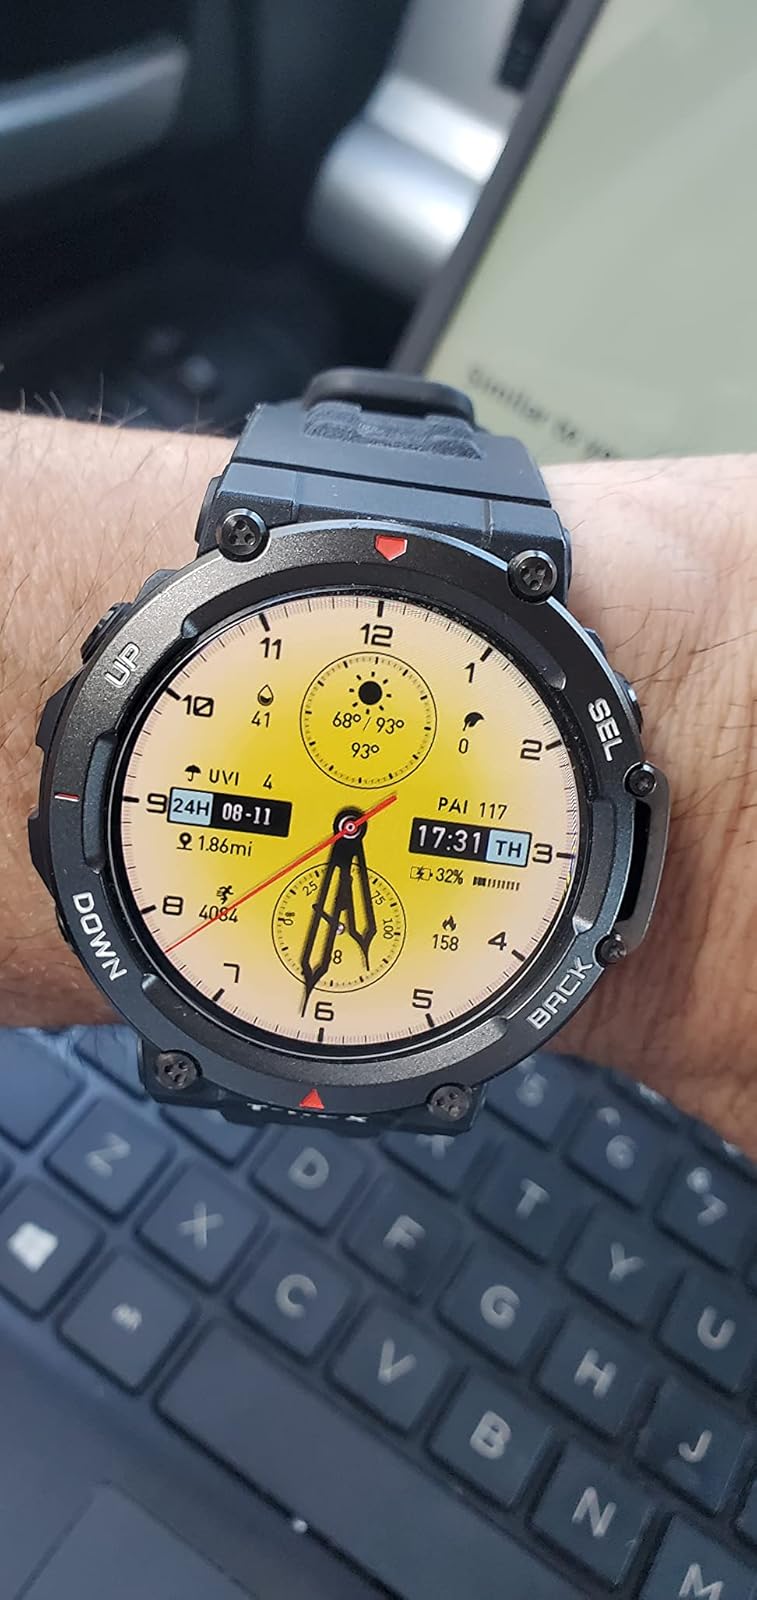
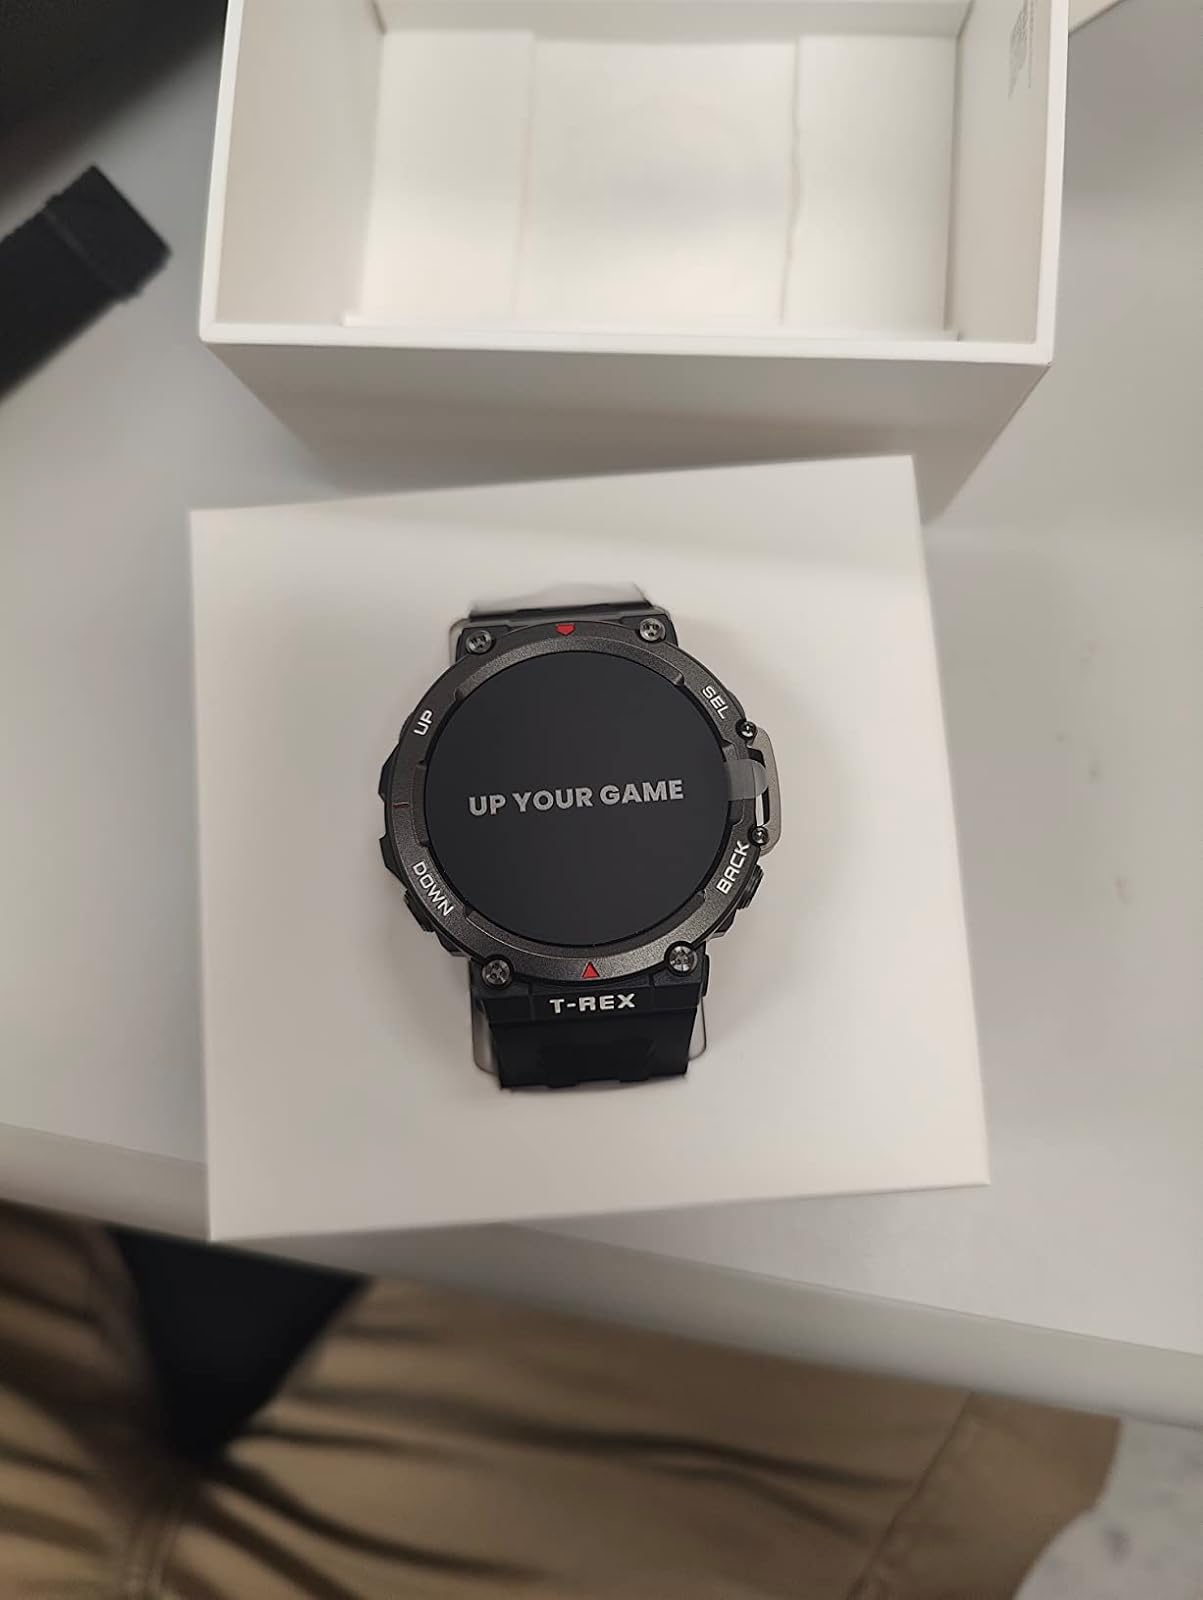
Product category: smartwatch
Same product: yes